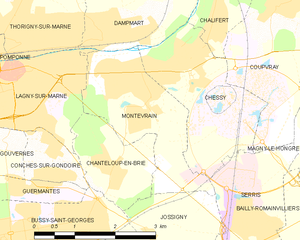
Carte des communes françaises Montévrain